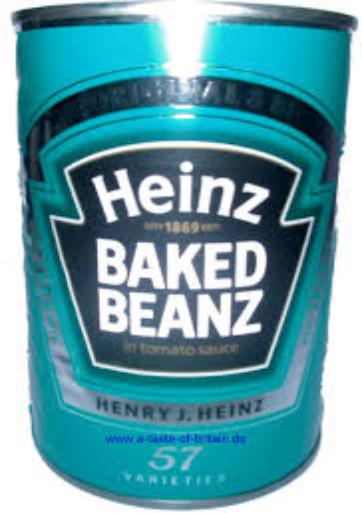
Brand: Heinz Baked Beans
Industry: Food